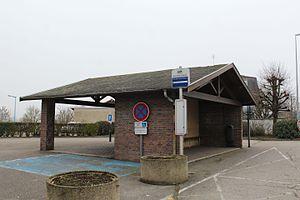
Arrêt ""Rond-point Caisse d'Épargne"" à Montrevel-en-Bresse."
Montrevel-en-Bresse est une commune française, située dans le département de l'Ain en région Auvergne-Rhône-Alpes.